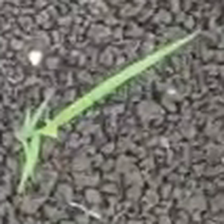
Weed species: Digitaria_SP_(Digitaria Sanguinalis )